2015 Sugar Bowl

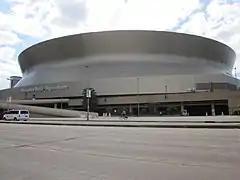
The Mercedes-Benz Superdome in New Orleans, Louisiana, hosted the Sugar Bowl.

The 2015 Sugar Bowl was a college football game that was played on January 1, 2015 at the Mercedes-Benz Superdome in New Orleans, Louisiana. It was the 81st Sugar Bowl, and a semifinal game in the College Football Playoff. It was one of the 2014–15 bowl games that concluded the 2014 FBS football season. Sponsored by the Allstate insurance company, the game was officially known as the College Football Playoff Semifinal at the Allstate Sugar Bowl.